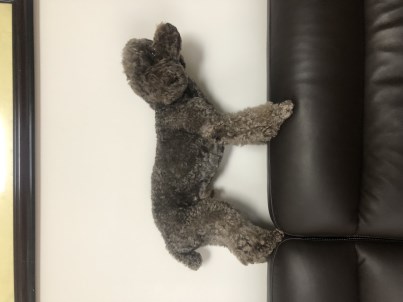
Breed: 7449-n000128-teddy